Entotrust certification

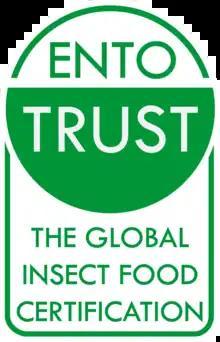
Entotrust logo with banner

The Entotrust certification is a voluntary product certification of insects as food, and related insect-based foods, which allows producers to communicate their food safety and sustainability. Increasingly used, in Europe, Africa, Asia, US, Mexico, and Latam with the mission to recognize and report quality products based on edible insects, the logo can only be used by fully certified producers and farmers.